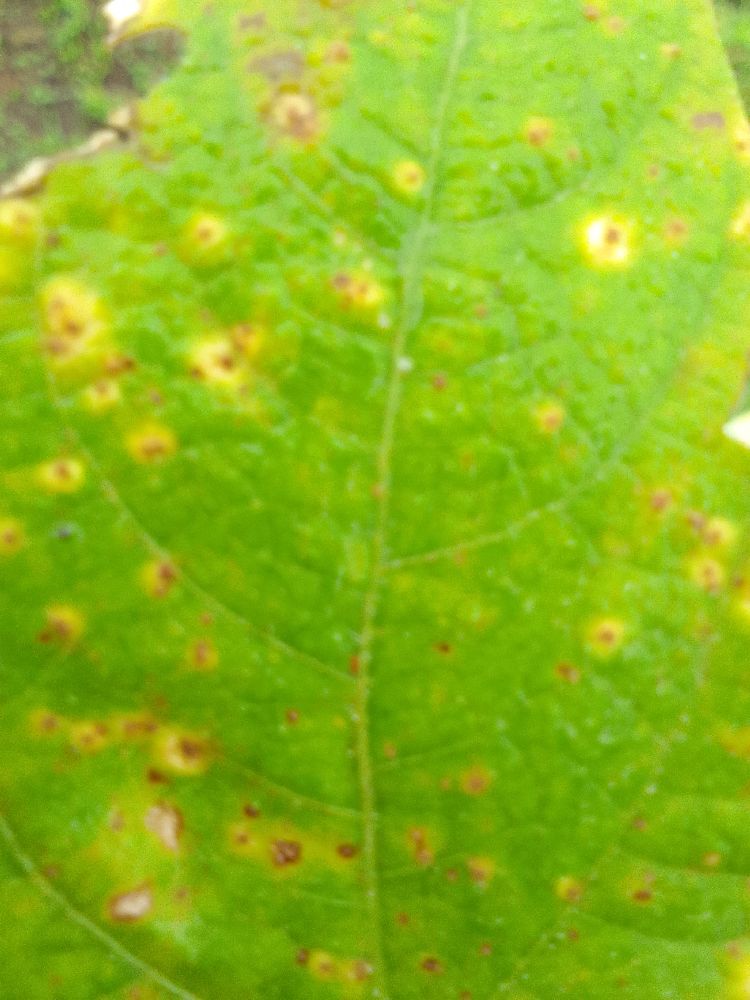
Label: rust